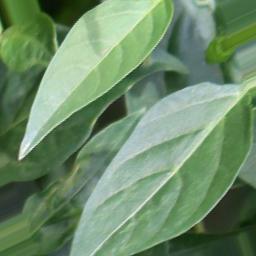
Label: healthy